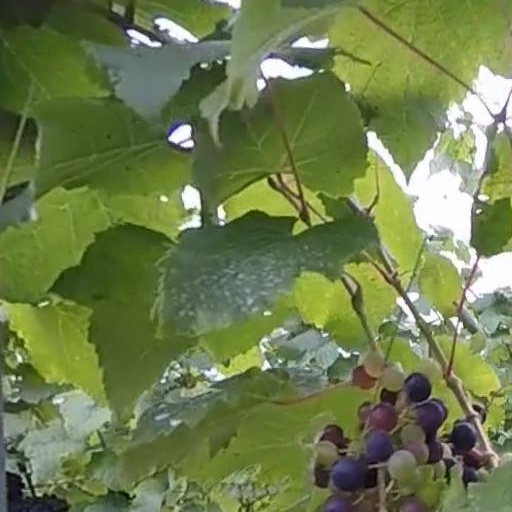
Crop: grape